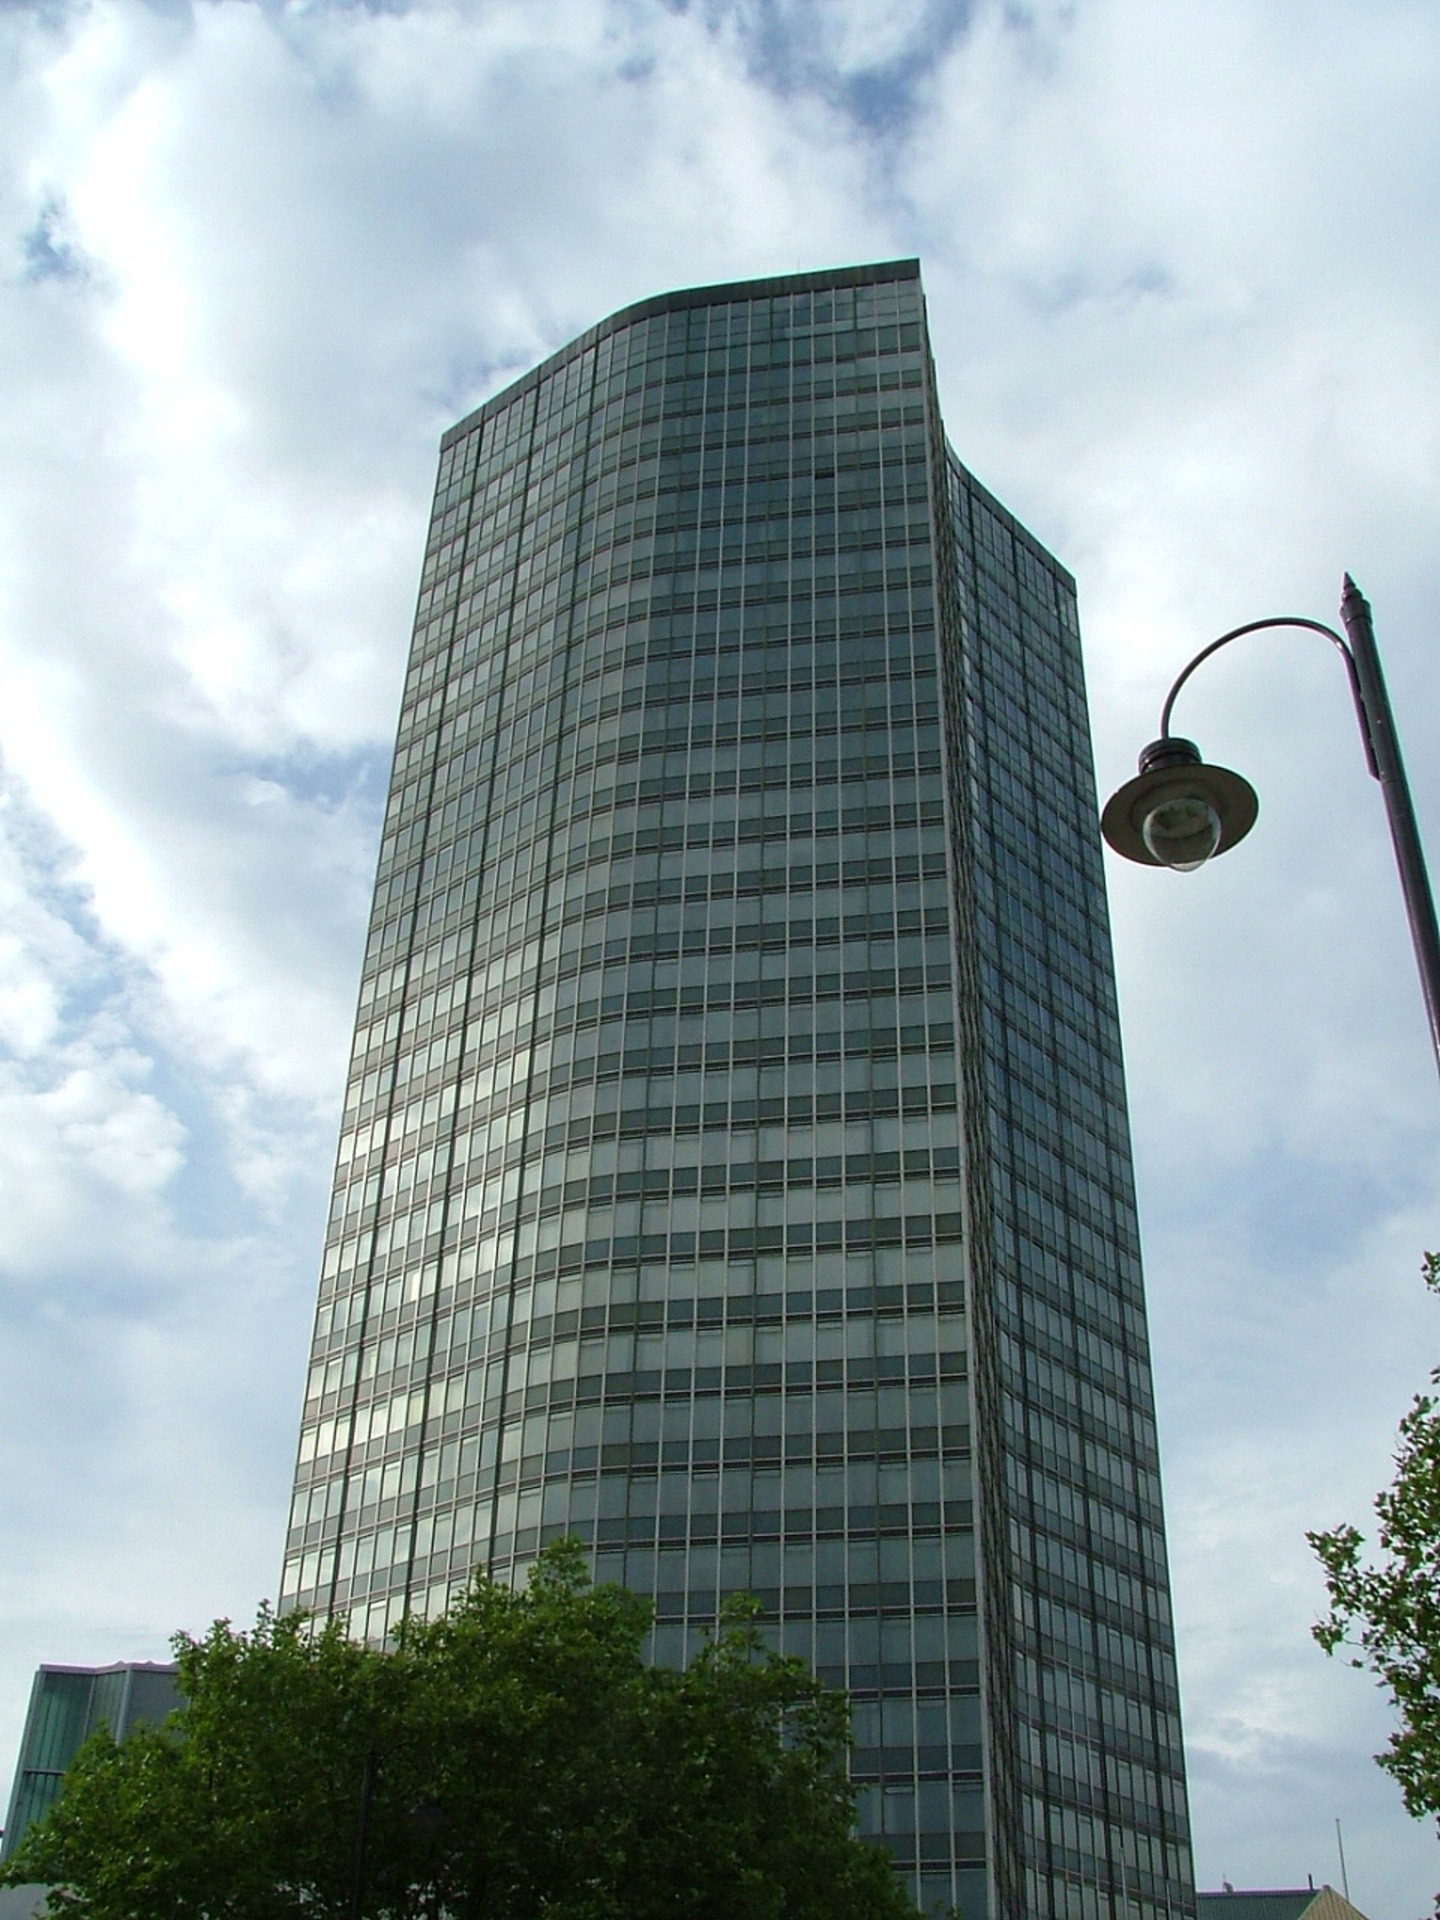
architecture, skyline, view, building, city, skyscraper, urban, downtown, tower, scenic, scenery, landmark, facade, metropolitan, tower block, headquarters, metropolis, condominium, urban area, residential area, metropolitan area, tower block london, london buildings